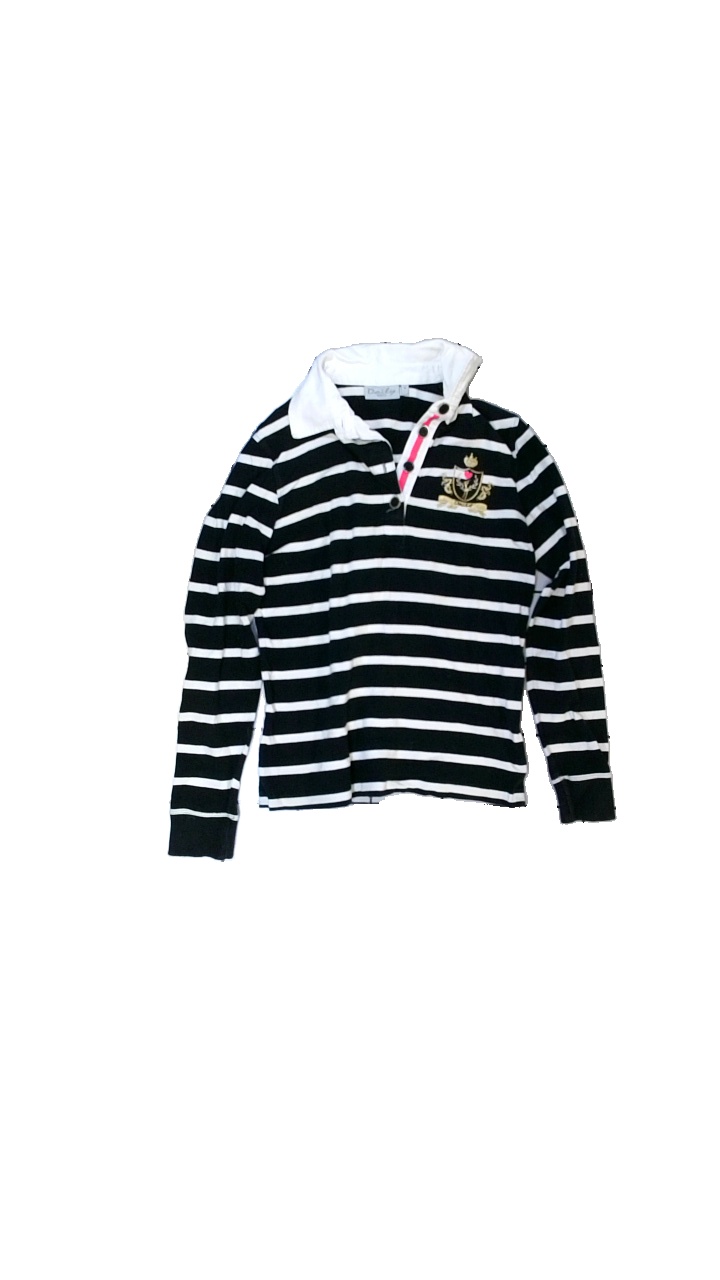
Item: Sweater (Ladies)
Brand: Daily
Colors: Black, White
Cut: Regular
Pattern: Striped
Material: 100% cotton
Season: All
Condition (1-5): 4
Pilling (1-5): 4
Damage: stained collar
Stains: Minor
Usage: Export
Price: <50